Djibouti at the 1984 Summer Olympics

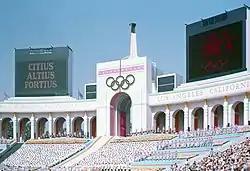
The opening ceremony at the 1984 Summer Olympics in Los Angeles, United States

In what was his sixth ever marathon, Ahmed Salah finished in 2:15:59 and achieved twentieth place. Salah won a bronze medal in the 1988 Olympics to become the only Djiboutian medalist in the Olympics. Omar Abdillahi Charmarke completed the marathon in two hours, nineteen minutes, and eleven seconds, finishing in thirty-second place. The medals in the event went to athletes from Portugal, Ireland, and Great Britain.